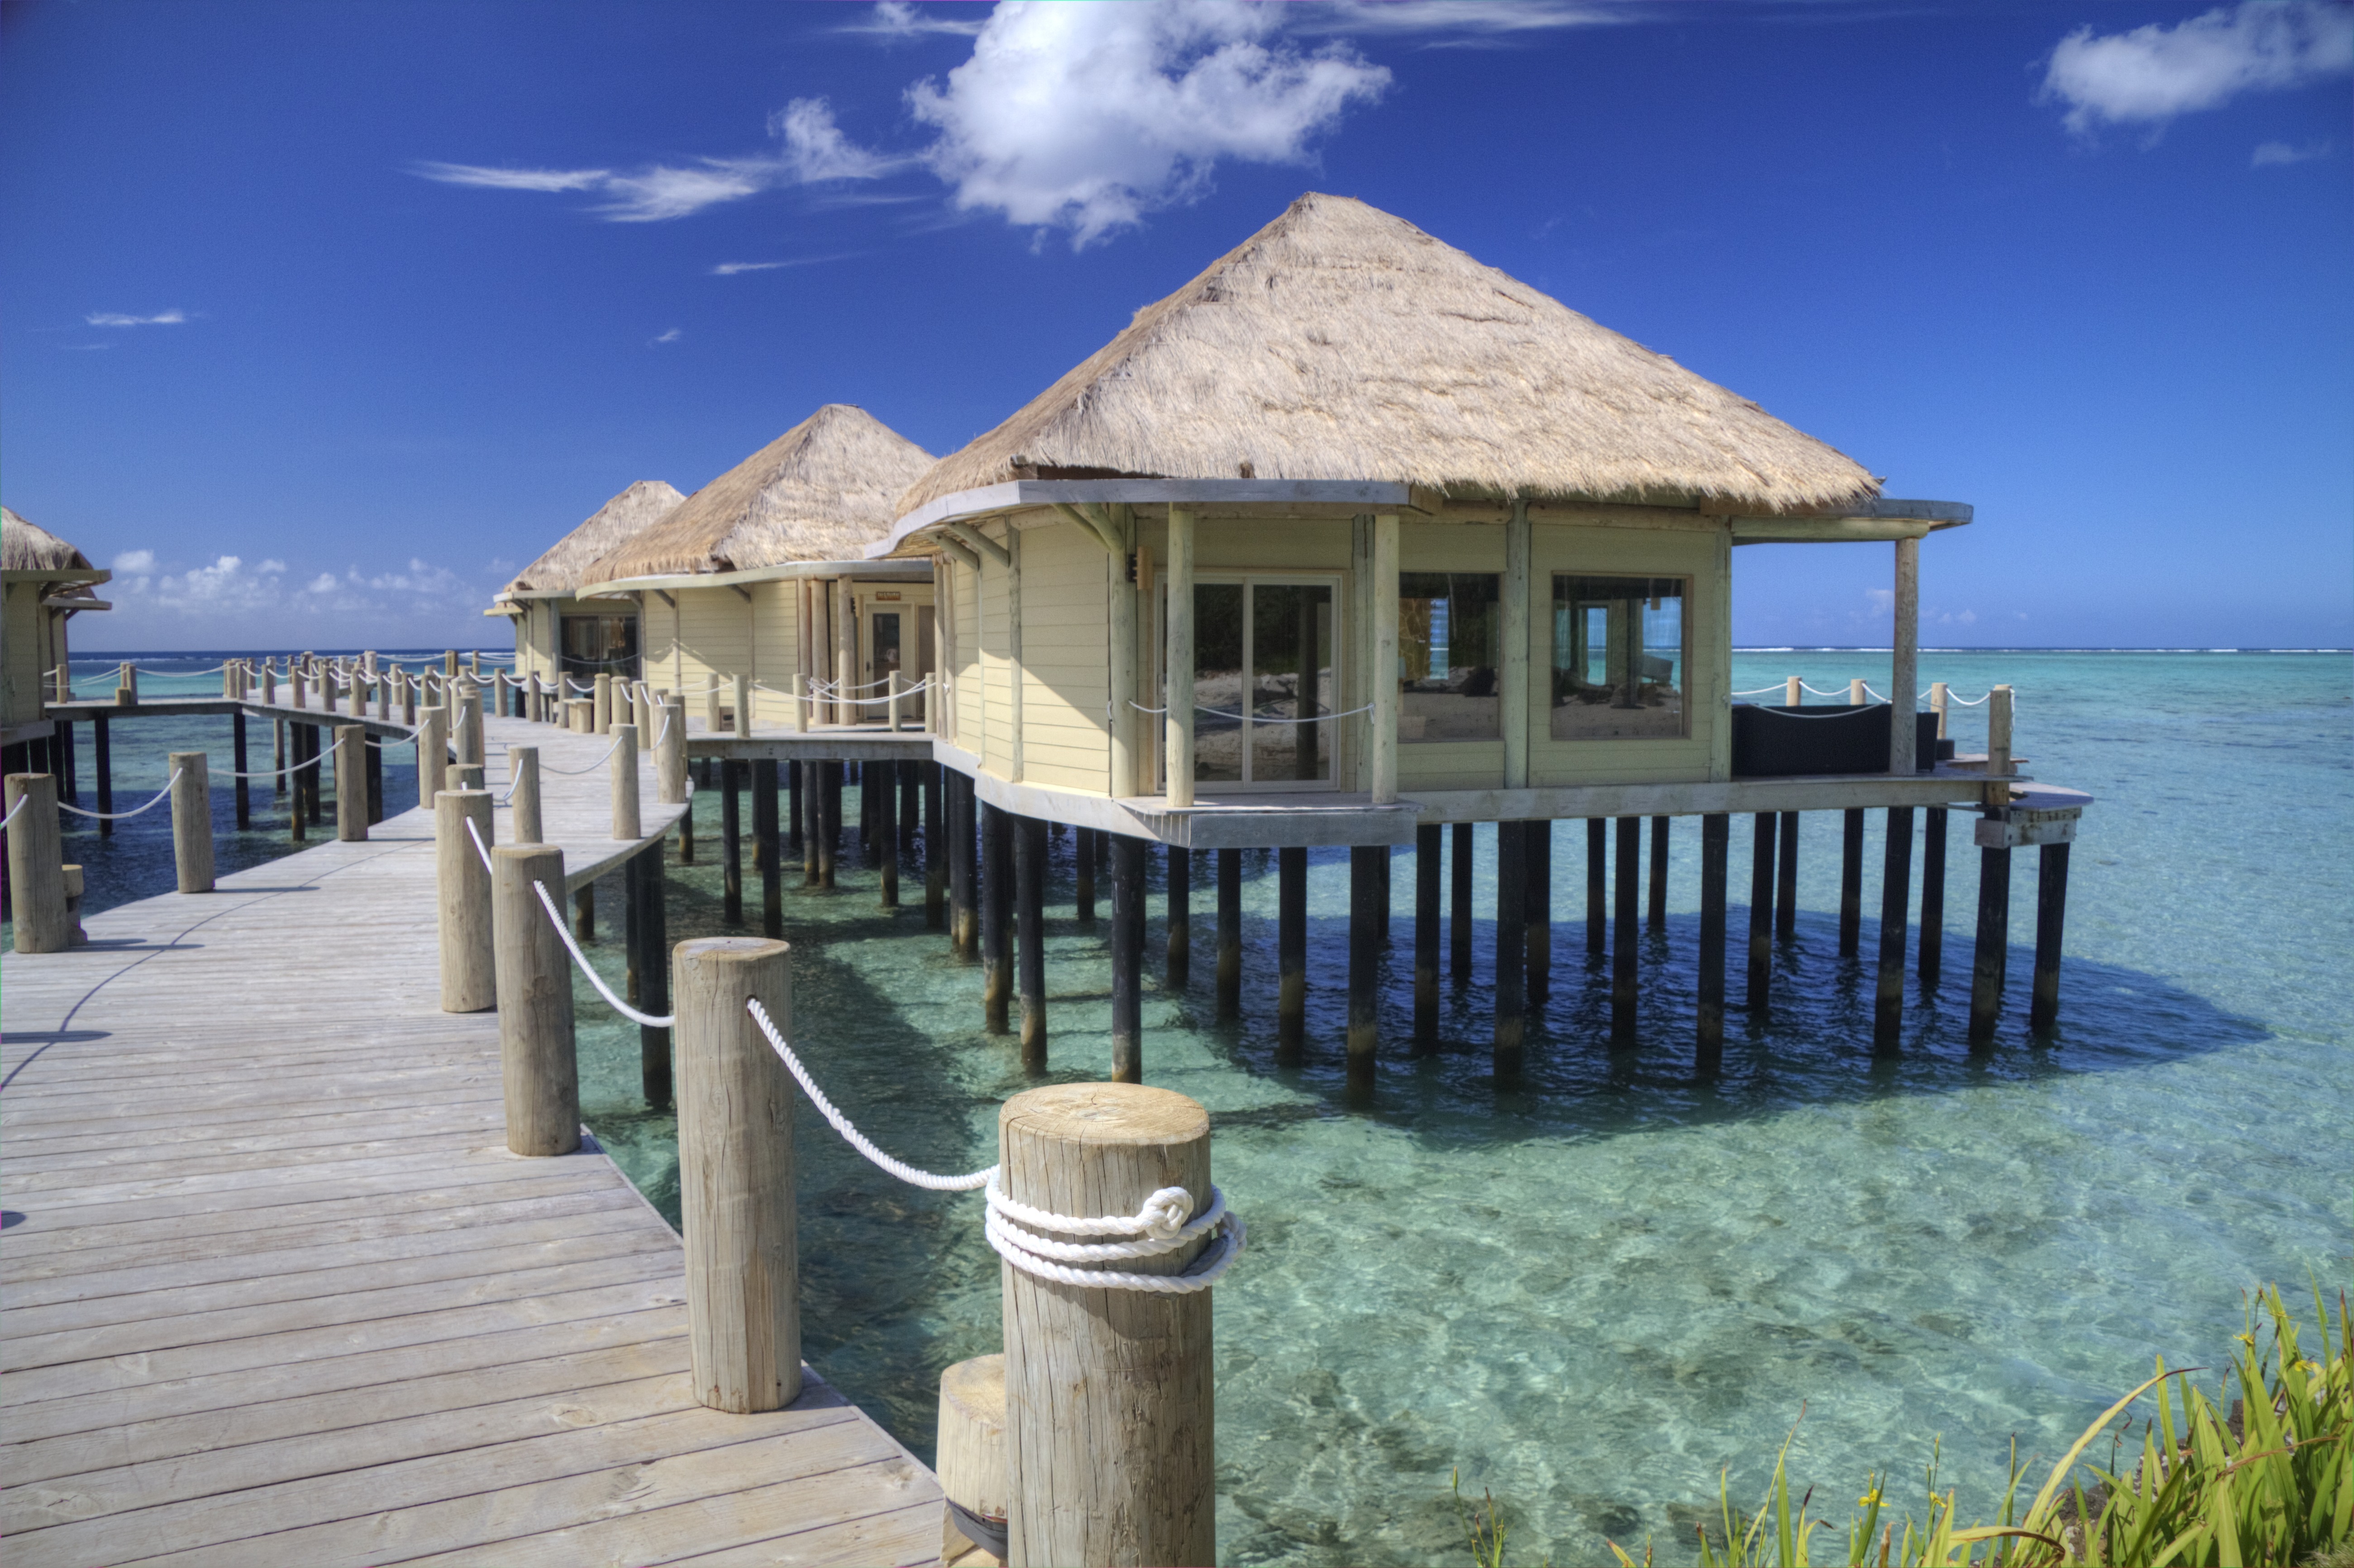
beach, sea, ocean, dock, sky, boardwalk, villa, pier, walkway, vacation, paradise, swimming pool, cottage, holiday, property, marina, tourism, resort, estate, tropics, beach hut, samoa